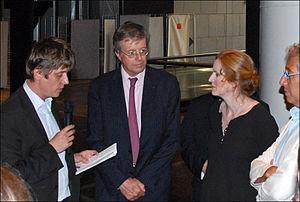
Nathalie Kosciusko-Morizet, souvent désignée par ses initiales NKM, née le 14 mai 1973 à Paris, est une femme politique française.